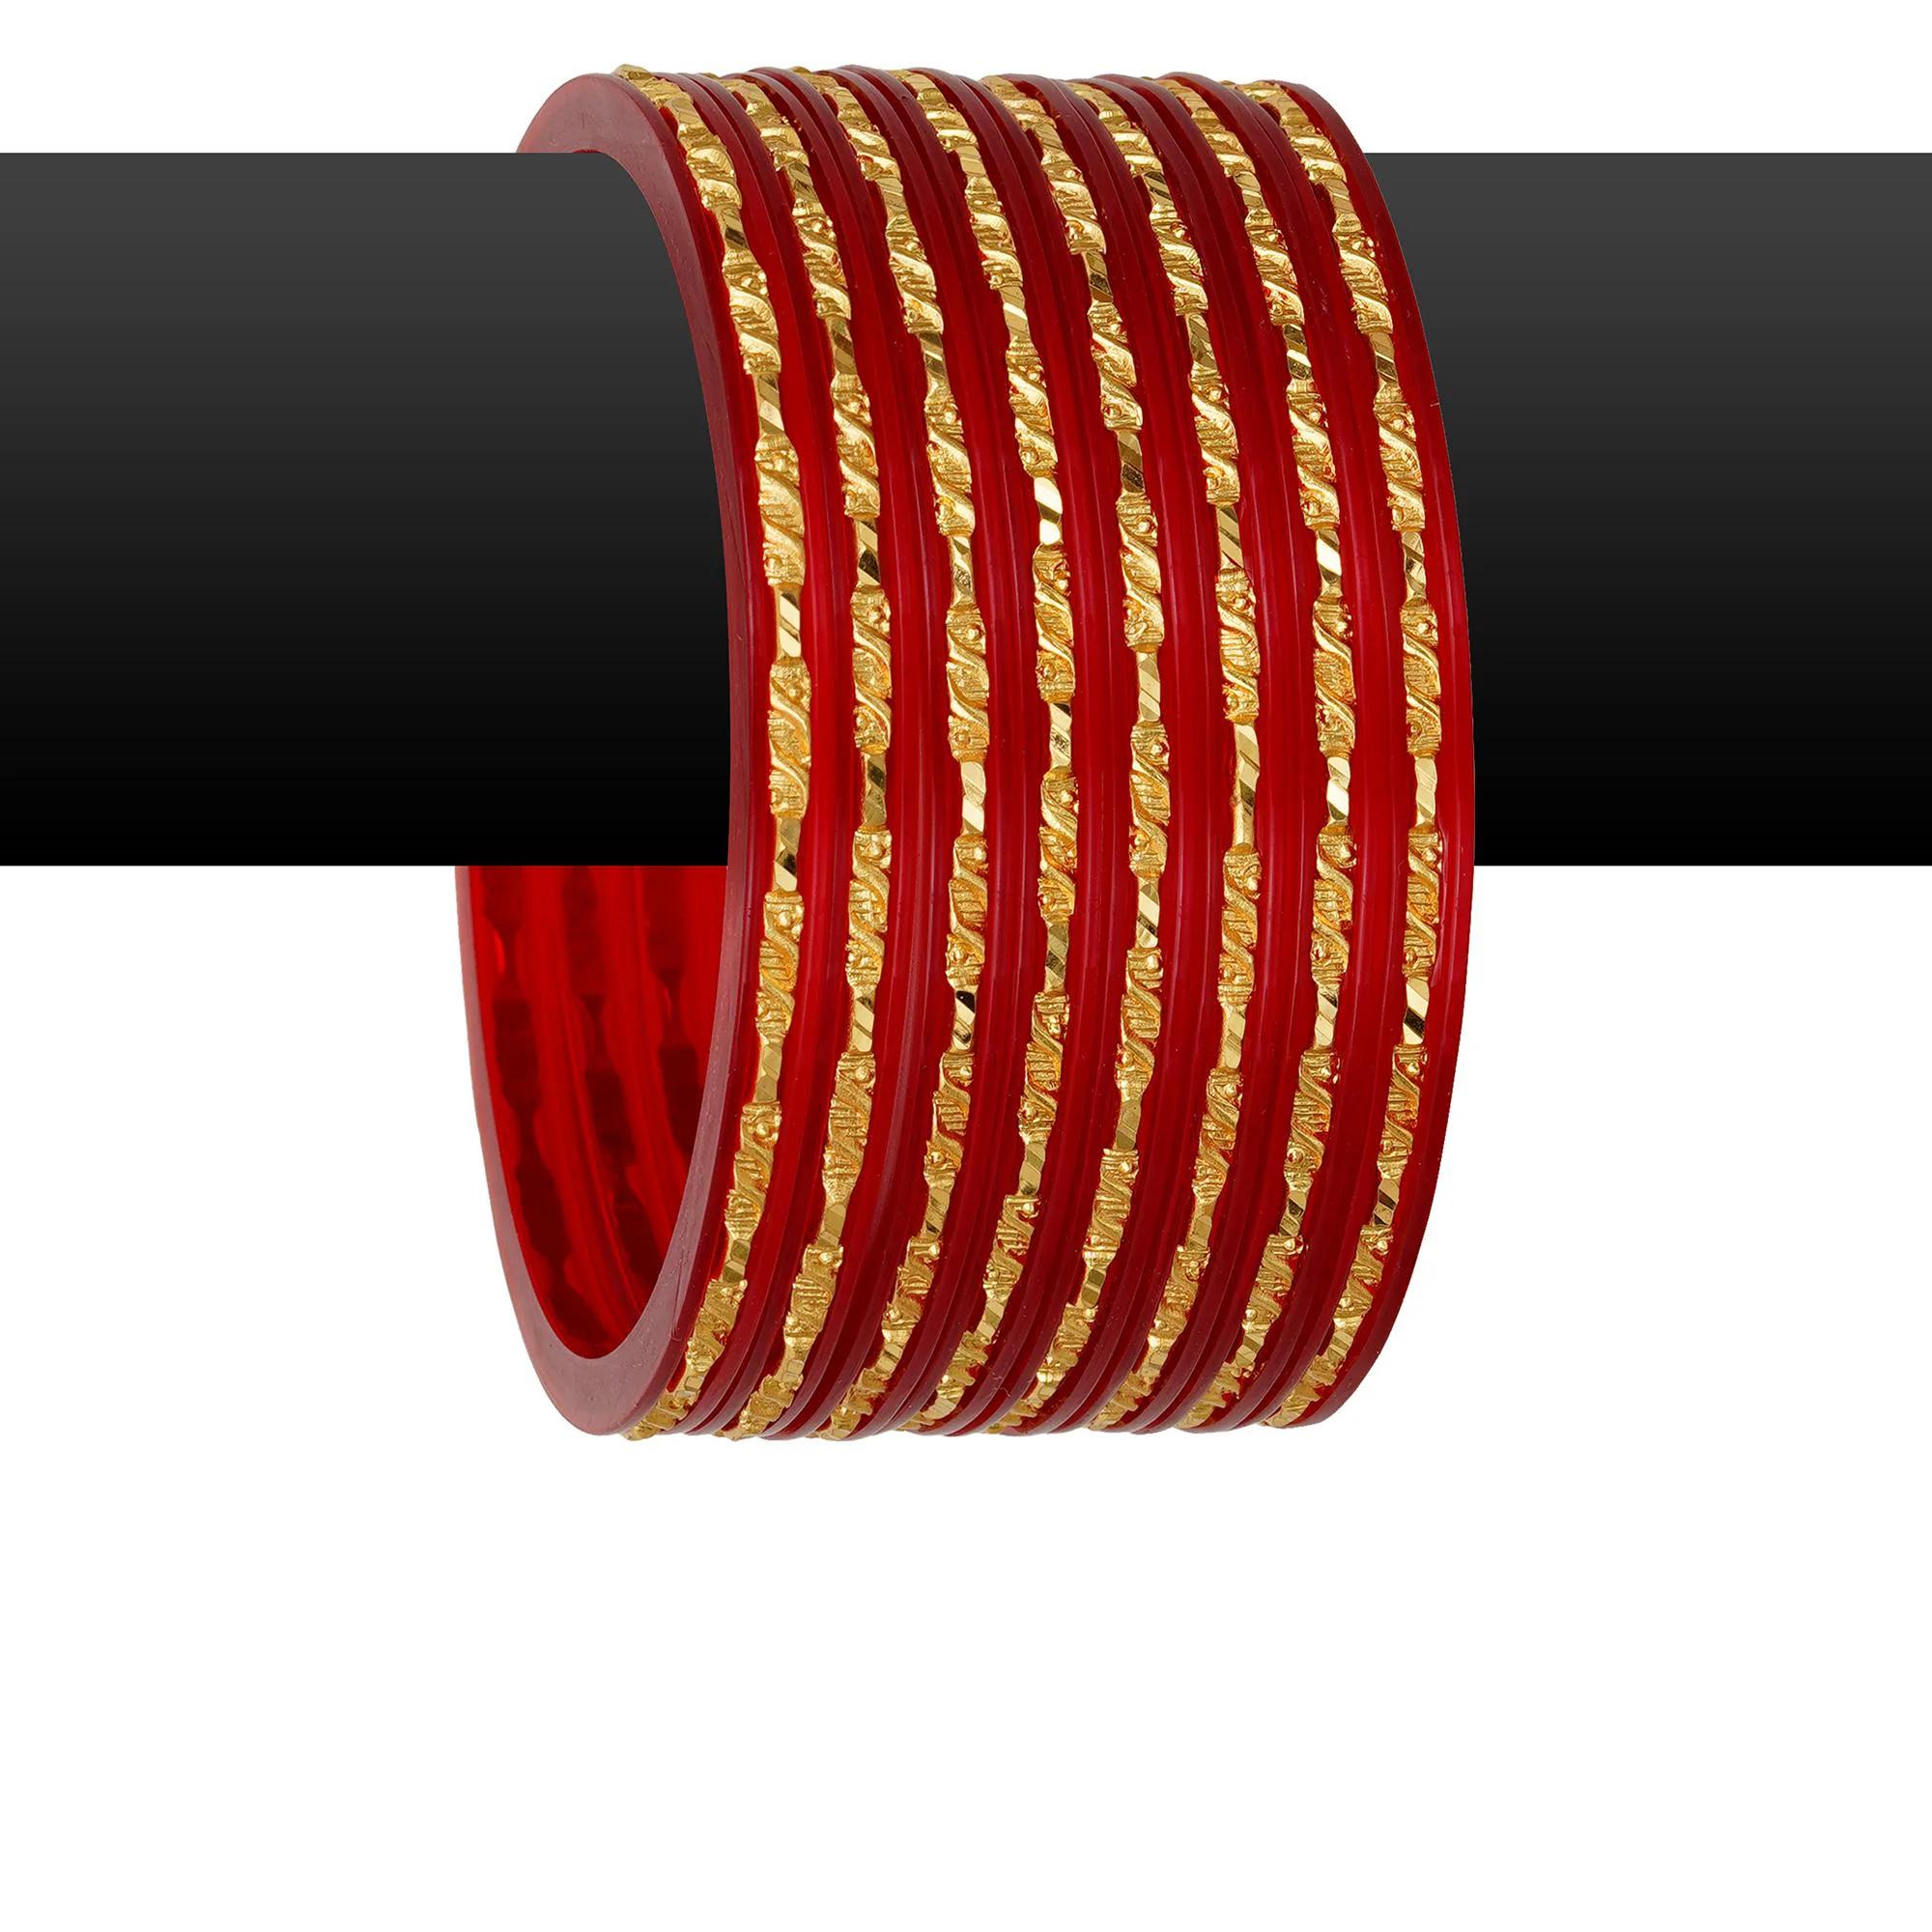
Joyeria Fashions Micro Plating Gold Plated Bangles Set (Pack of 8 Bangles)
Type: Bracelets & Bangles
Brand: Joyeria Fashions
Price: Rs. 278
Joyeria Fashions presents you long-lasting and ever-shining bangles, Get the beautiful ethnic look with these classic designer bangles, which are durable and does not get black easily even when worn daily, makes it a perfect piece of jewellery that can be worn with your favorite outfit to give it an ultimate glow. Joyeria Fashions presents you long-lasting and ever-shining bangles, Get the beautiful ethnic look with these classic designer bangles, which are durable and does not get black easily even when worn daily, makes it a perfect piece of jewellery that can be worn with your favorite outfit to give it an ultimate glow.
Features: Elegant and Classic Design Gold Bangles for Girls and Women. Comes in Pack of ...........,Type : Set of ....... Bangles, Goldplated, Long Lasting Shining even with daily wear,Intricate design and detailed designing,Ideal to wear at all parties, weddings, goes well with ethnic dress, Perfect gift for your friend